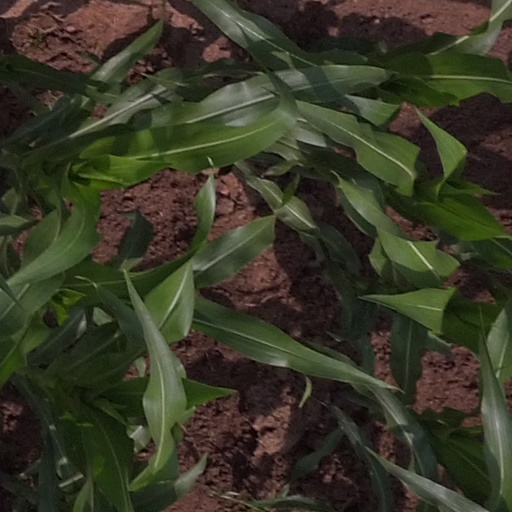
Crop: maize; corn